World Popular Song Festival

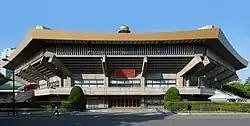

The , also known as Yamaha Music Festival and unofficially as the "Oriental Eurovision", was an international song contest held from 1970 until 1989. It was organised by the Yamaha Music Foundation in Tokyo, Japan. The first edition of the World Popular Song Festival (WPSF) took place on 20, 21 and 22 November 1970 with 37 participating countries from all continents. The concert was cancelled in 1988 due to the illness of the Shōwa Emperor; the final year was a charity concert for UNICEF, after which the contest was formally ended.